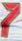
Number: 7